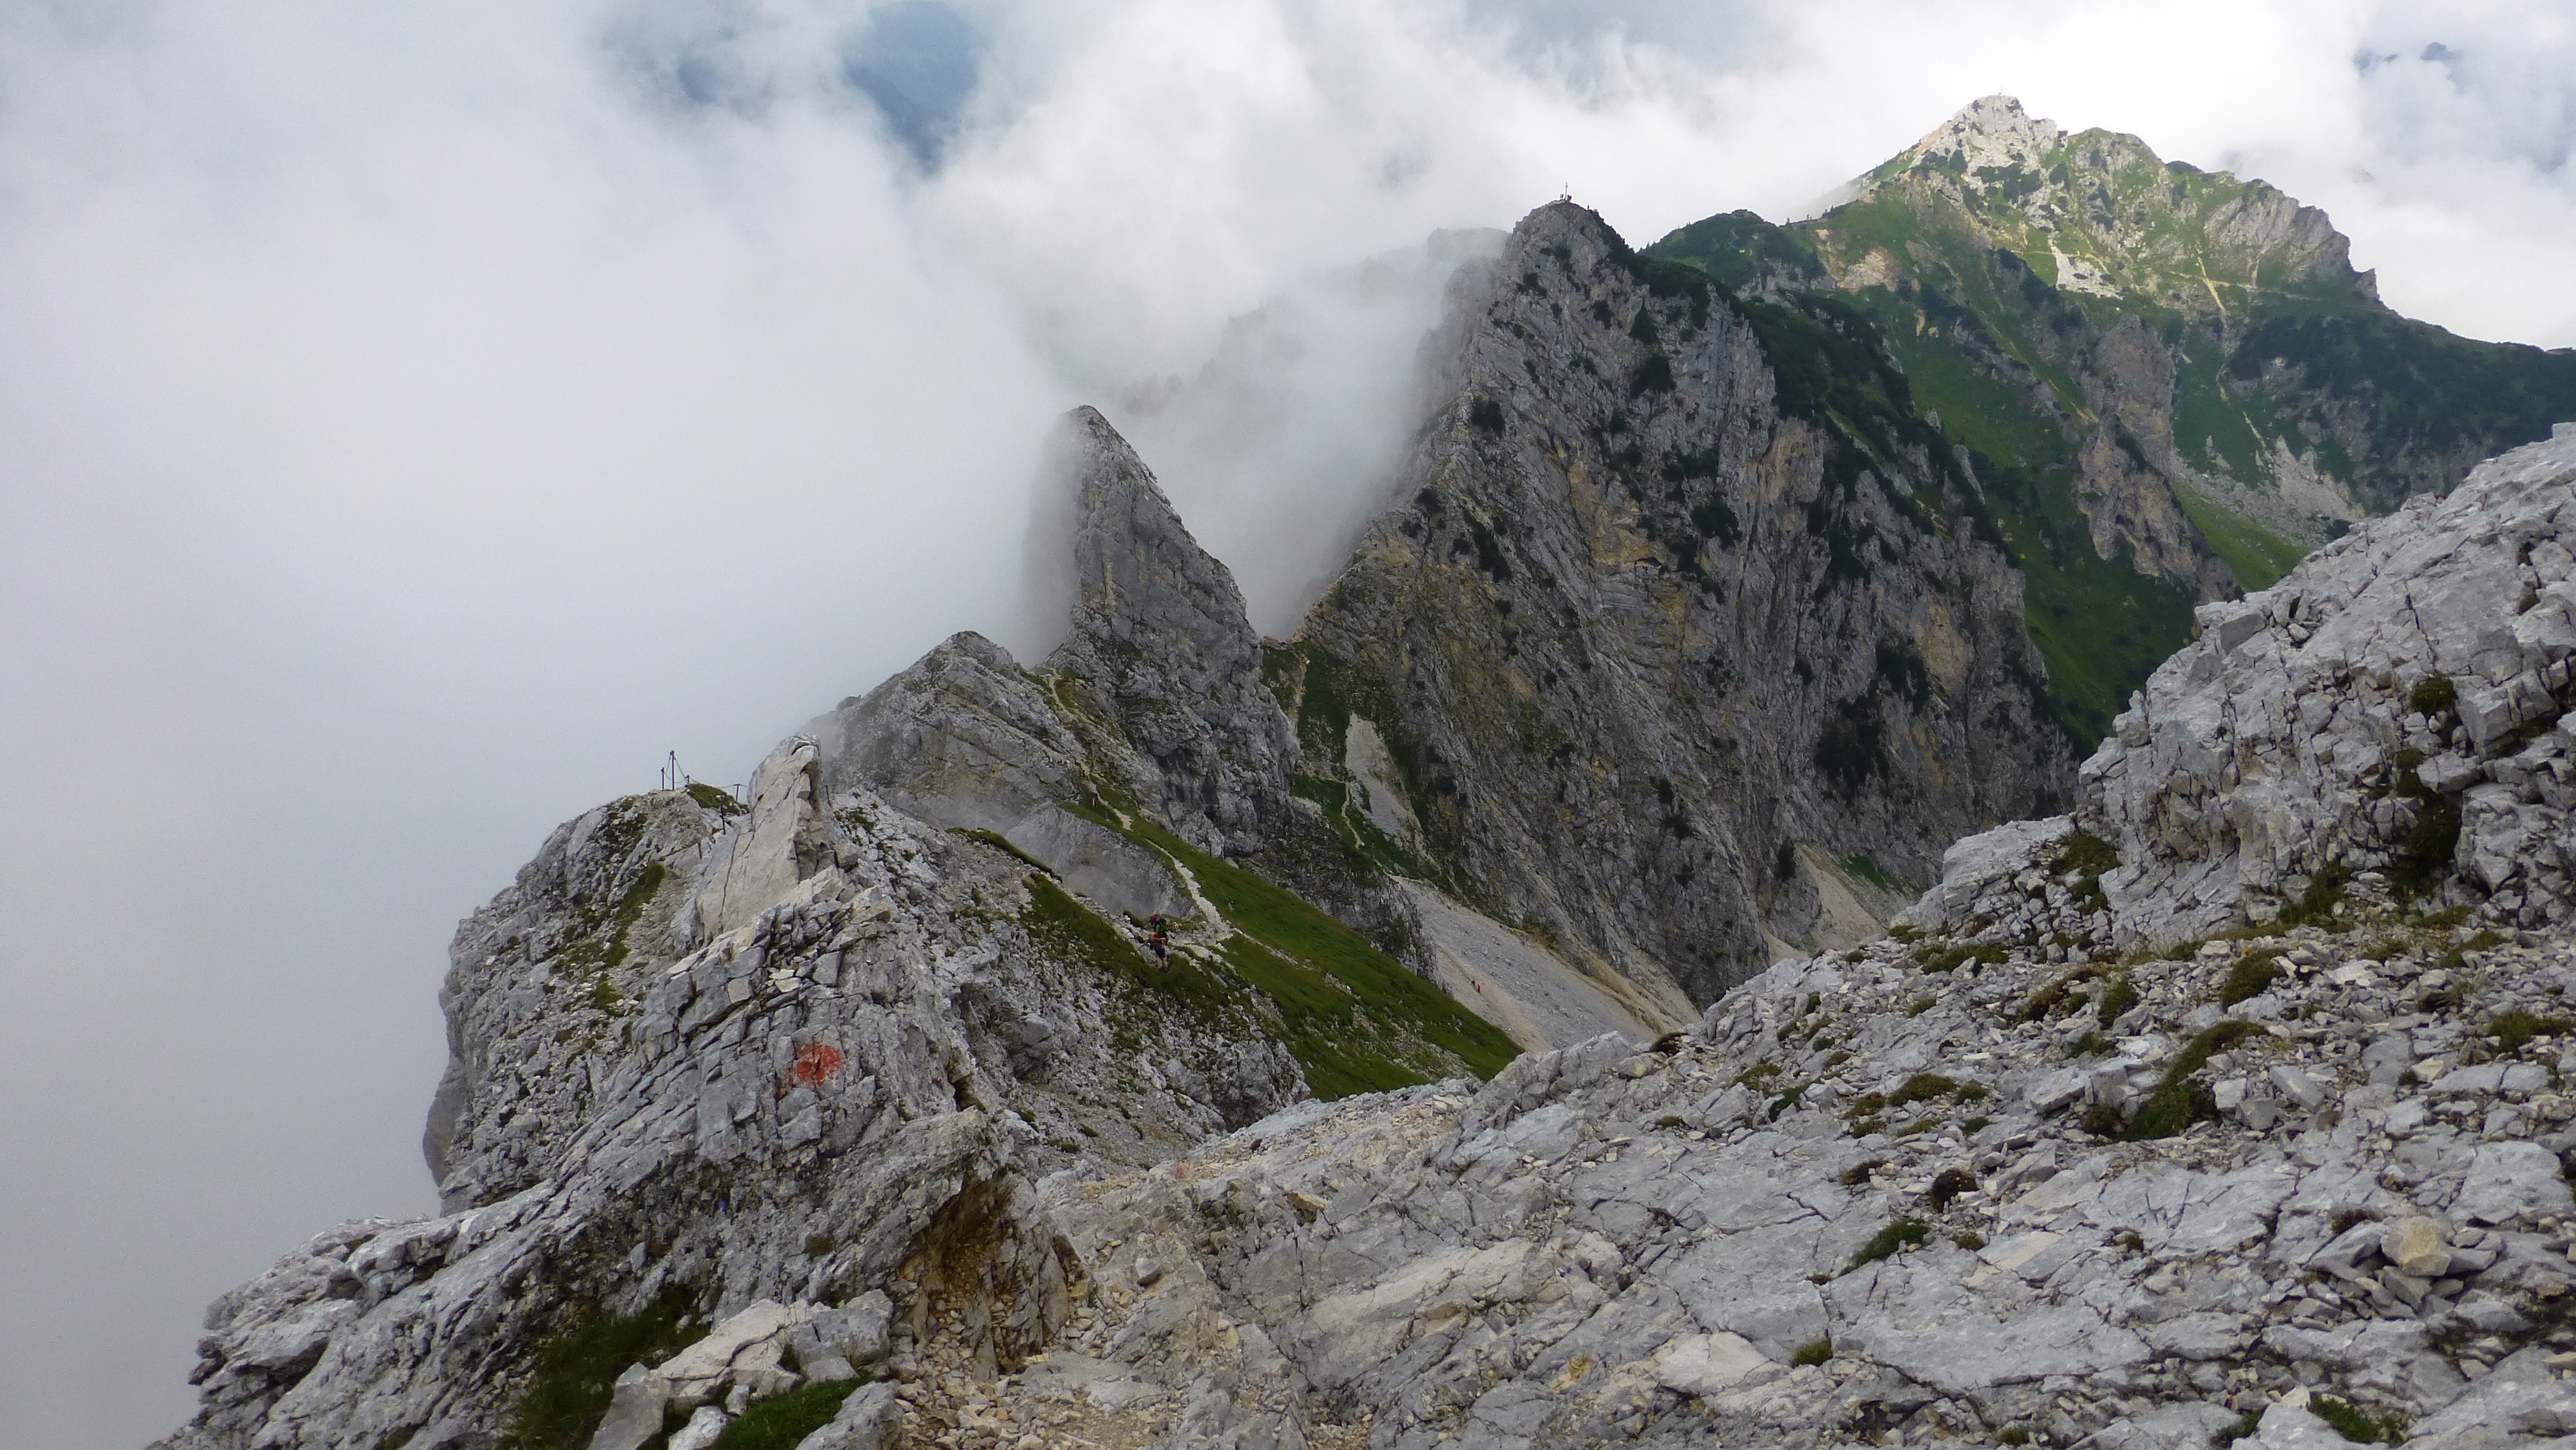
rock, wilderness, walking, mountain, hiking, adventure, mountain range, recreation, cliff, terrain, ridge, summit, mountaineering, geology, sports, mountains, alps, backpacking, plateau, fell, cirque, tyrol, landform, mountain pass, outdoor recreation, tannheimertal, geographical feature, mountainous landforms, geological phenomenon, schartschrofen, friedberg's climbing rope